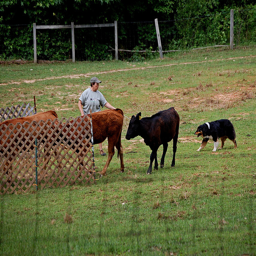
A man directing three cows with a dog following.
Cattle being herded on a green grass covered field by a rancher.
A farmer uses a dog to herd the cattle.
a person and a dog herding cows into a fenced area
A farmer and her dog bringing in the animals.